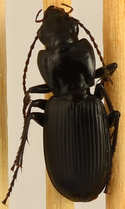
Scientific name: Pterostichus protractus
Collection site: Rocky Mountains NEON (RMNP), plot RMNP_002